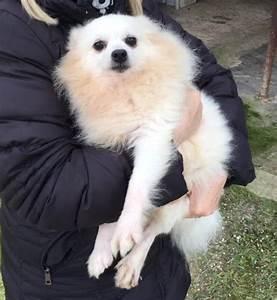
dog